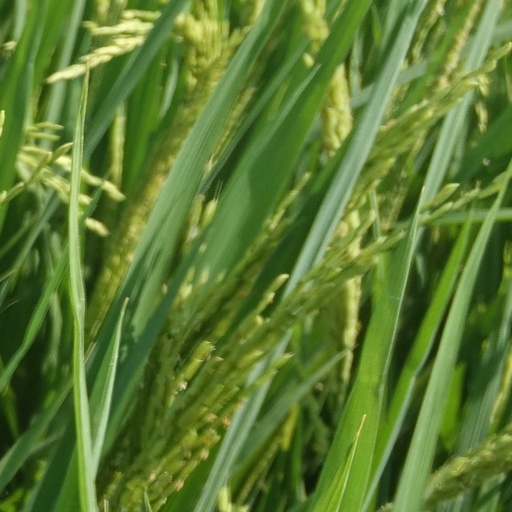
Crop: rice